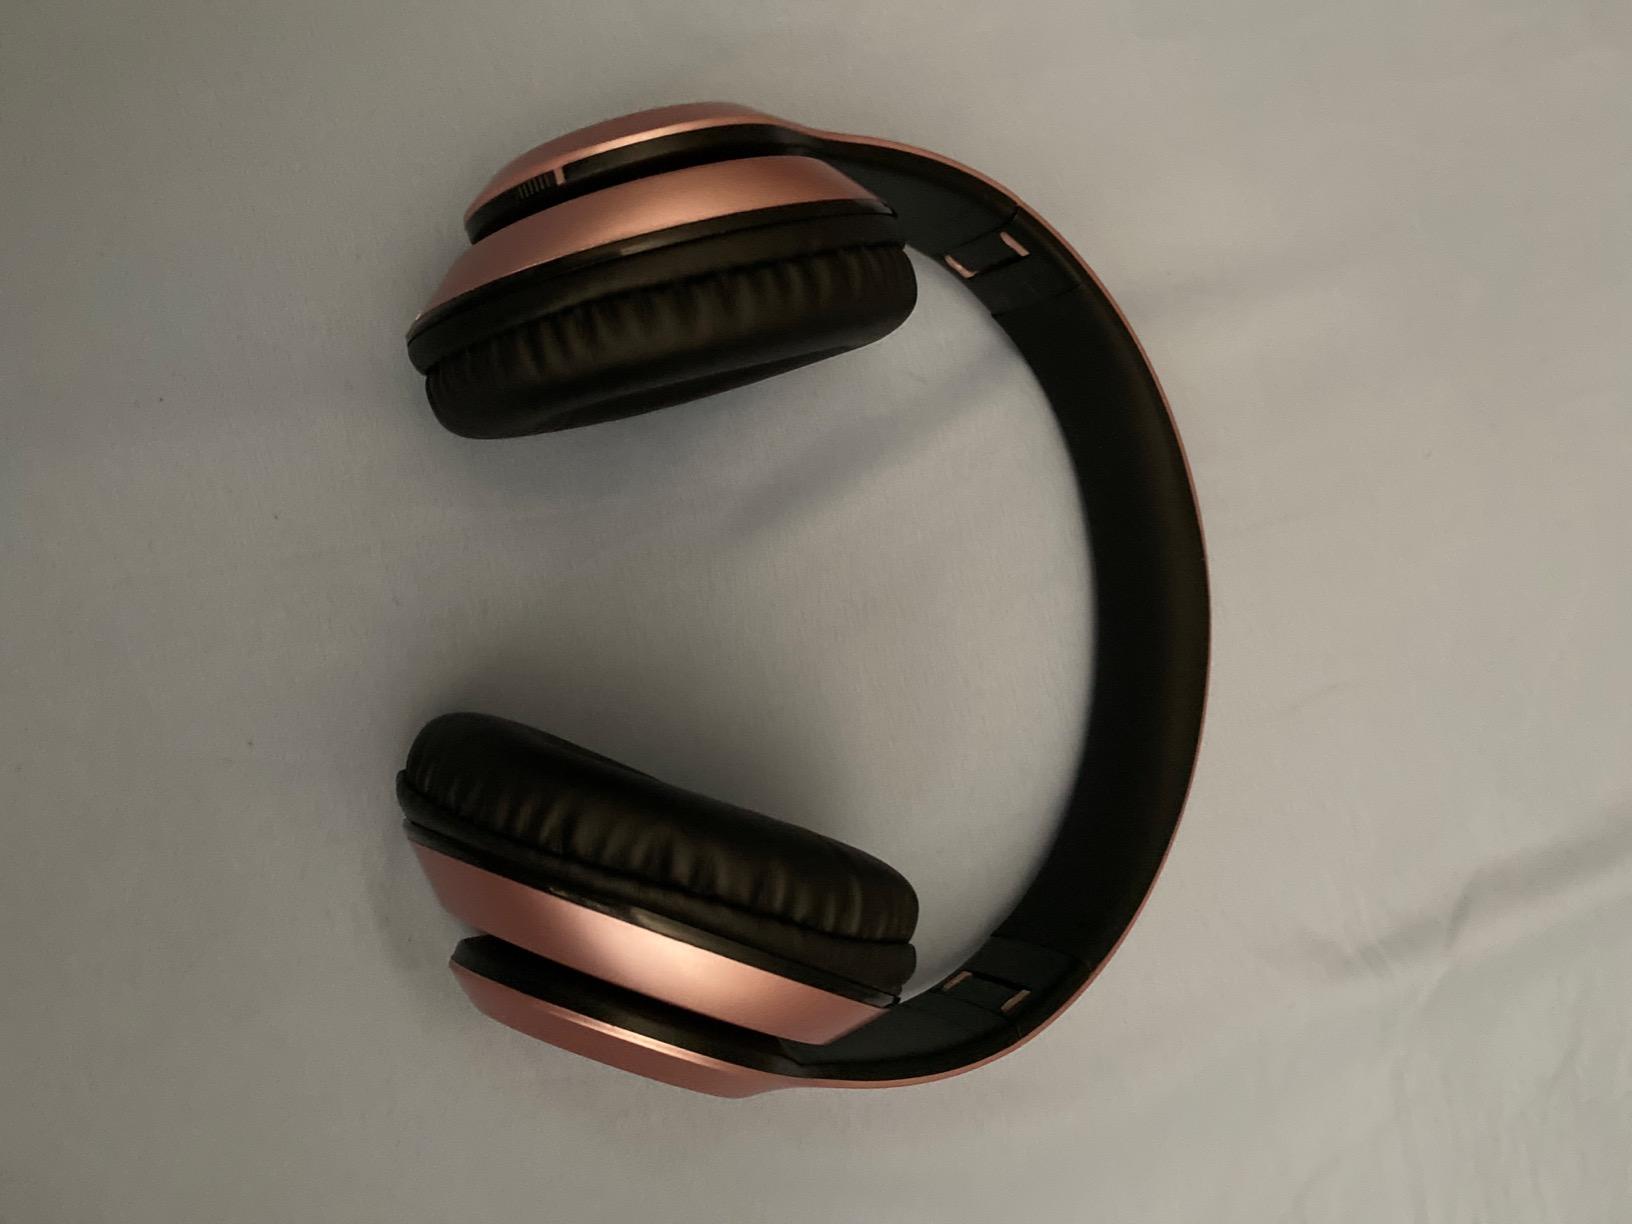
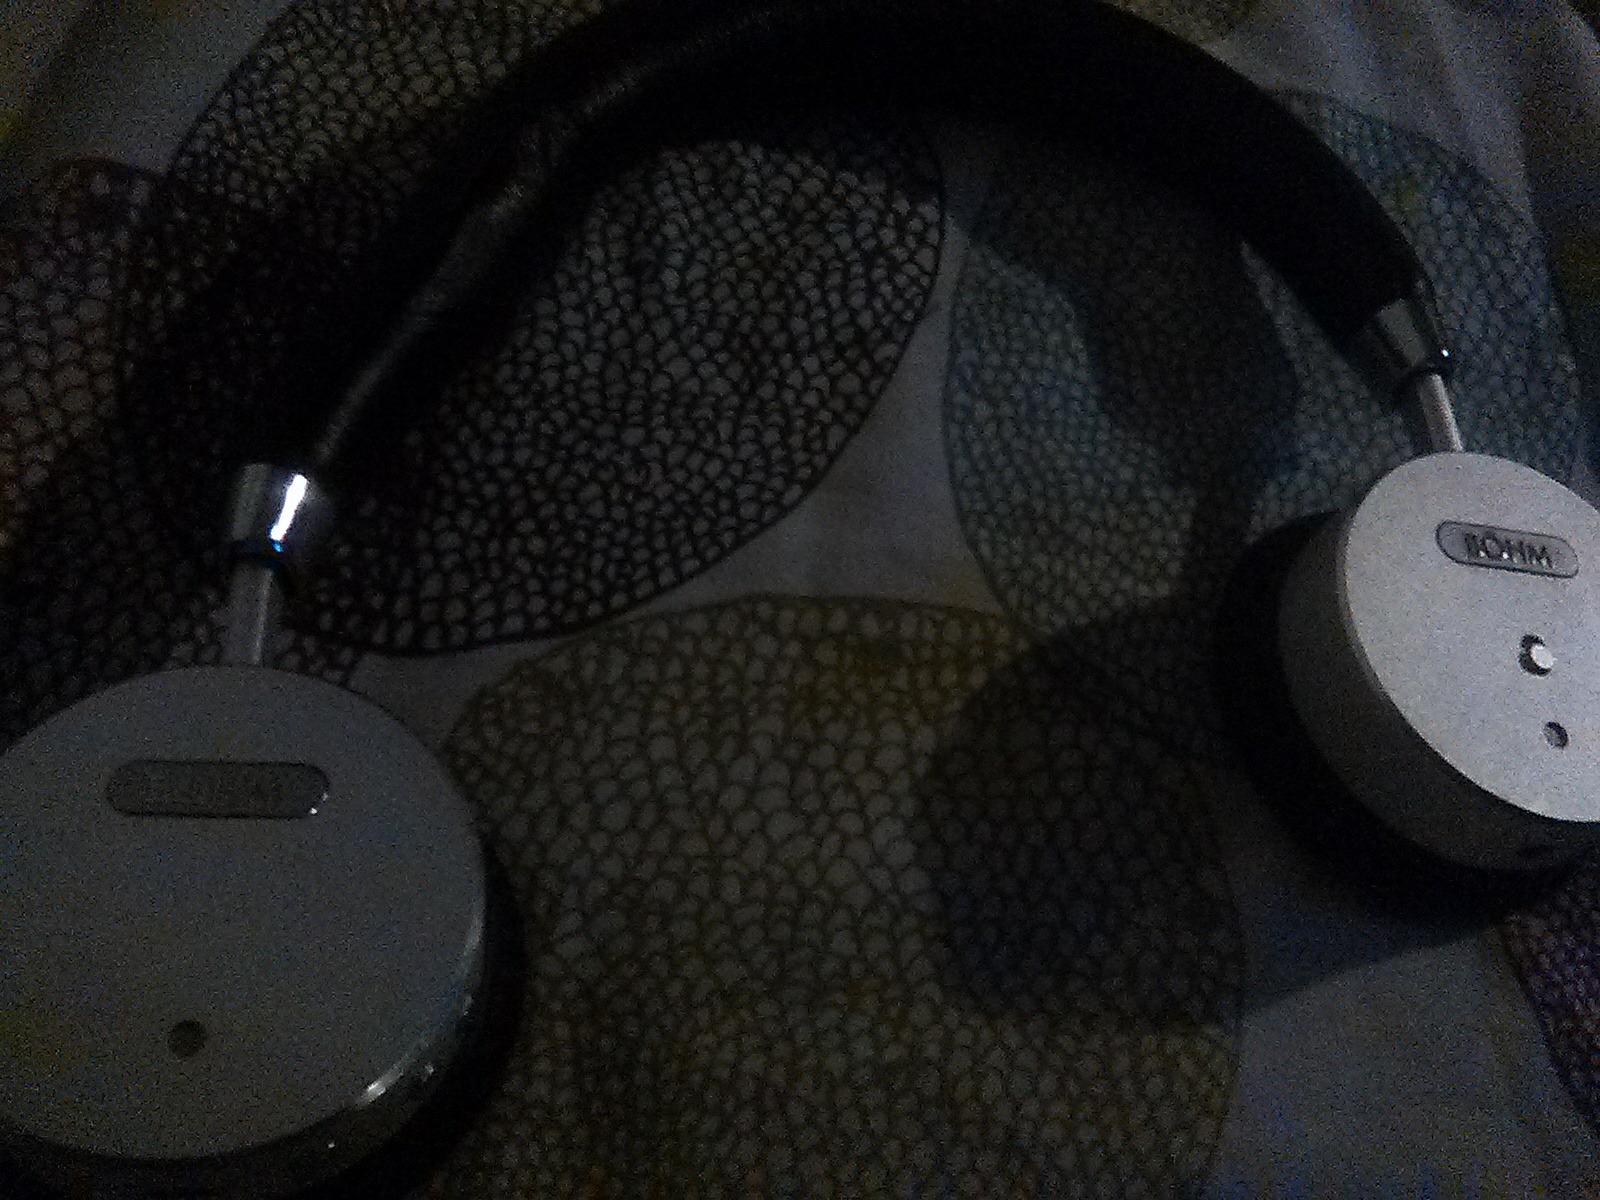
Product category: headphones
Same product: no